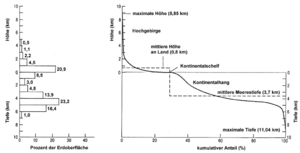
Courbe hypsographique de la Terre en allemand